Ariana Afghan Airlines

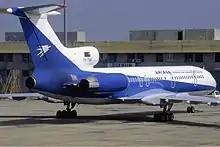
An Ariana Afghan Airlines Tupolev Tu-154M in 1992.

Following the fall of Kabul to the Taliban in 1996 and the proclamation of the Islamic Emirate of Afghanistan, the country faced substantial economic sanctions from the international sector during the Taliban regime. The sanctions, along with the Taliban government's control of the company and the grounding of many of the carrier's international flights, had a devastating effect on the economic health of the company through the 1990s. The fleet was reduced to only a handful of Russian and Ukrainian built An-26s, Yakovlev Yak-40s and three Boeing 727s, which were used on the longest domestic routes. In October 1996, Pakistan provided a temporary maintenance and operational base at Karachi. With no overseas assets, by 1999 Ariana's international operations consisted of flights to Dubai only; also, limited cargo flights continued into China's western provinces. However, sanctions imposed by UN Security Council Resolution 1267 in November 1999 forced the airline to suspend overseas operations. In , Ariana was grounded completely.